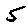
Label: 5